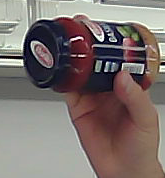
Product: barilla_pomodoro